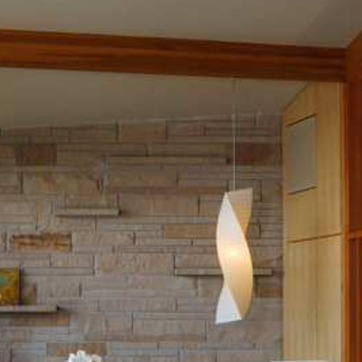
Material: stone